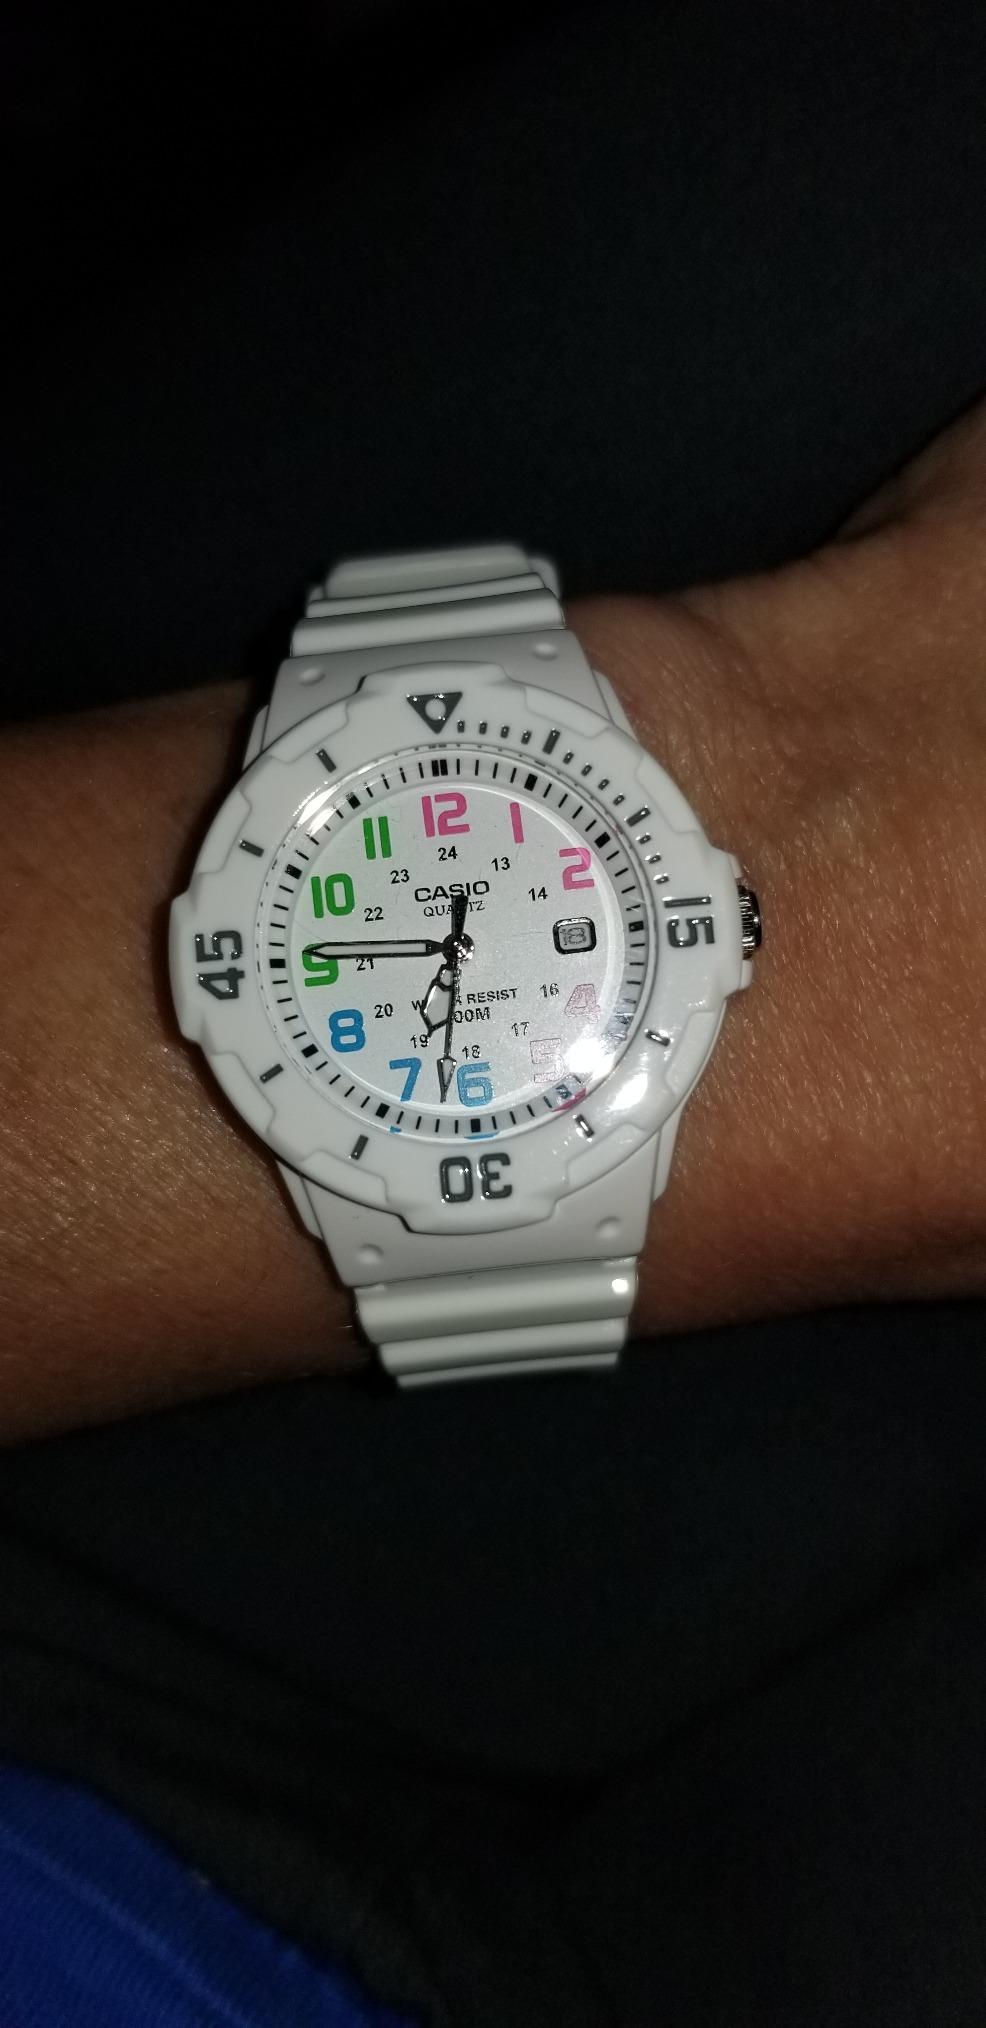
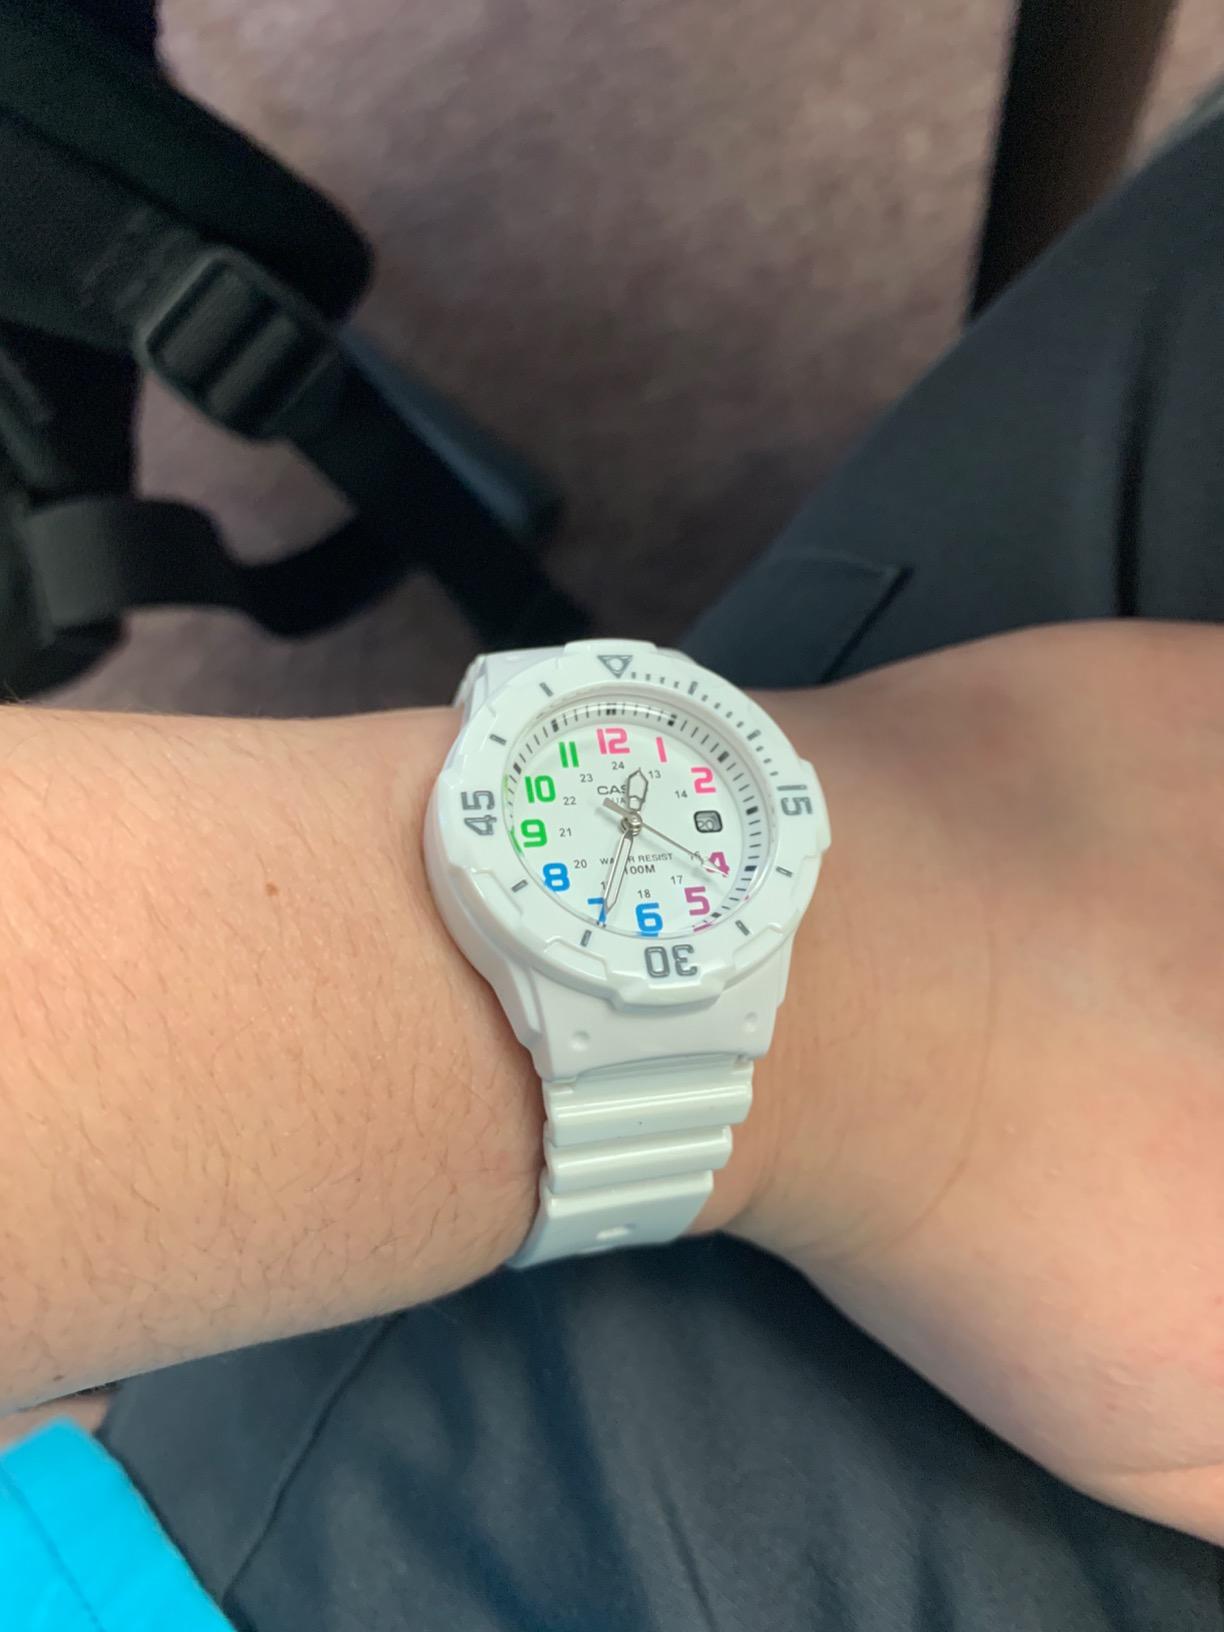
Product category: accessories_watch
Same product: yes